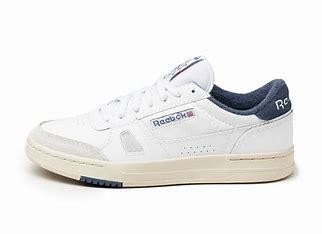
Brand: Reebok
Model: LT Court